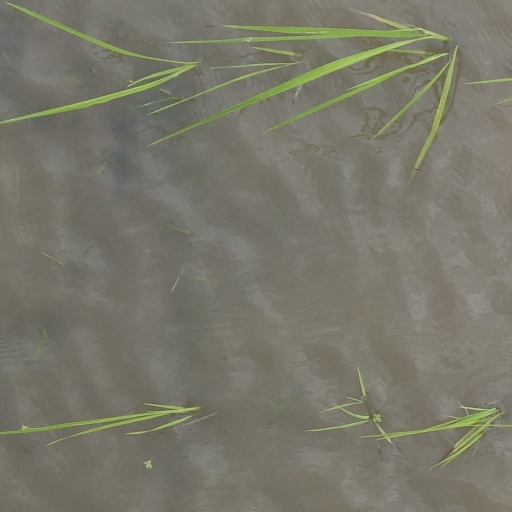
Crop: rice